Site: brandenburg
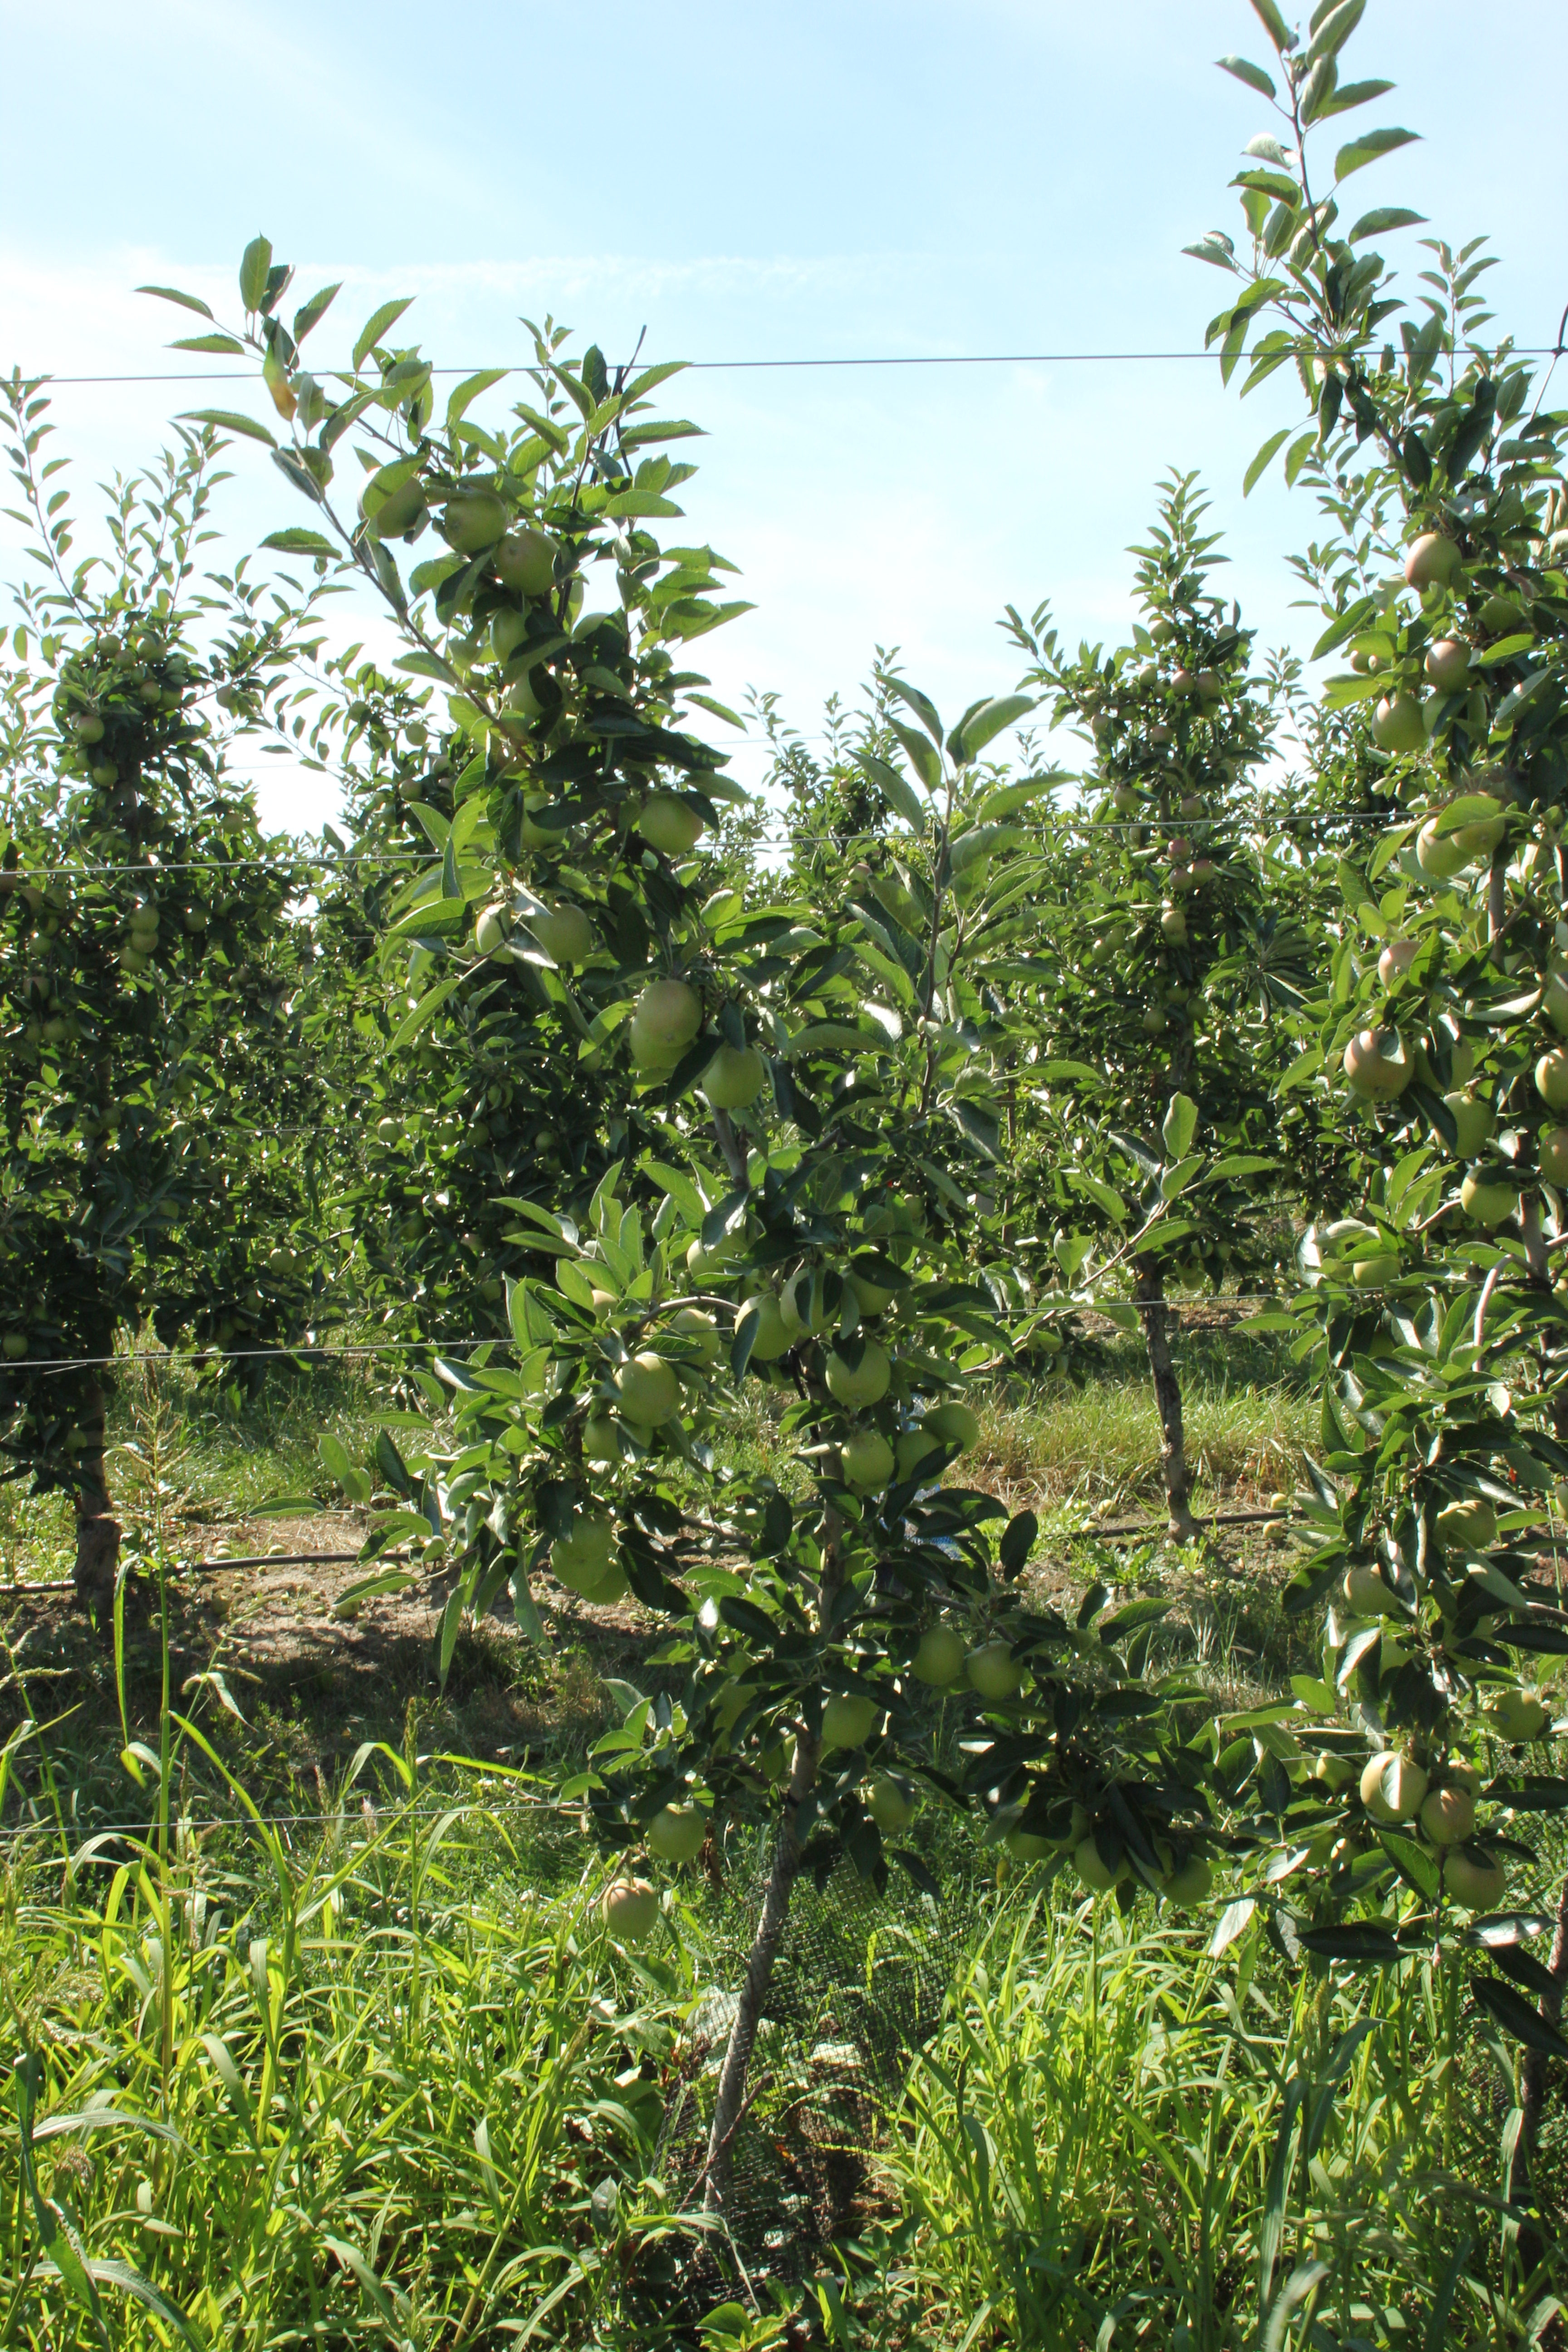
Growth stage (BBCH 77): Development of fruit